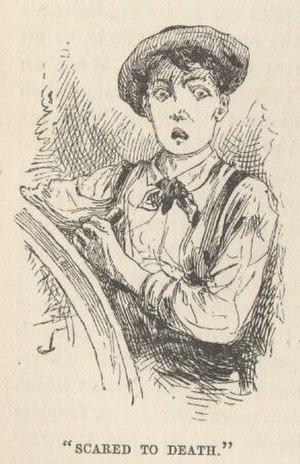
Le jeune cub pris de panique seul dans la cabine de pilotage.
La Vie sur le Mississippi est un récit de voyage semi-autobiographique de Mark Twain publié en 1883, présentant un condensé de son univers personnel et artistique par sa façon turbulente et humoristique d'appréhender et de rendre la réalité, par son penchant pour une structure débridée et sa conviction que rien ne remplace l'expérience dans l'échafaudage d'un livre. En effet, le récit prend pour sujet le grand Mississippi, dont les flots ont traversé les jeunes années de l'auteur, qui avait appris, en tant qu'apprenti puis pilote de steamer, à en connaître tous les courants avec lesquels il réussit à s'identifier comme s'il en était la divinité tutélaire.